A Christmas Sing with Bing (1955–1962)

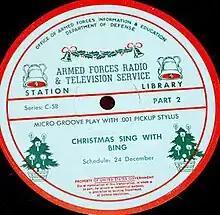

A Christmas Sing with Bing was a series of transcribed radio hours hosted by Bing Crosby and broadcast on Christmas Eve for eight years from 1955 to 1962. The first edition of the program was released as an LP by Decca Records in 1956. Insurance Company of North America was the broadcast sponsor.